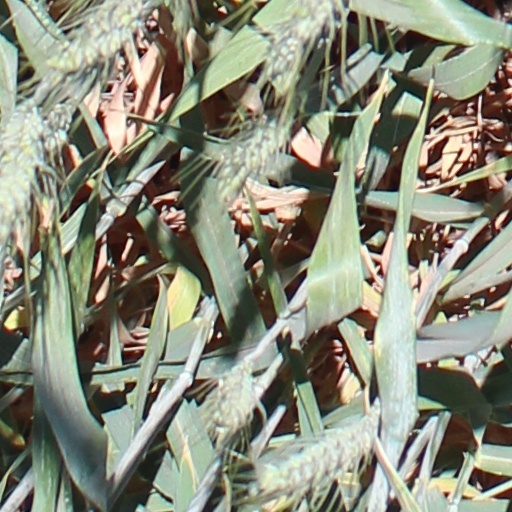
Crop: wheat